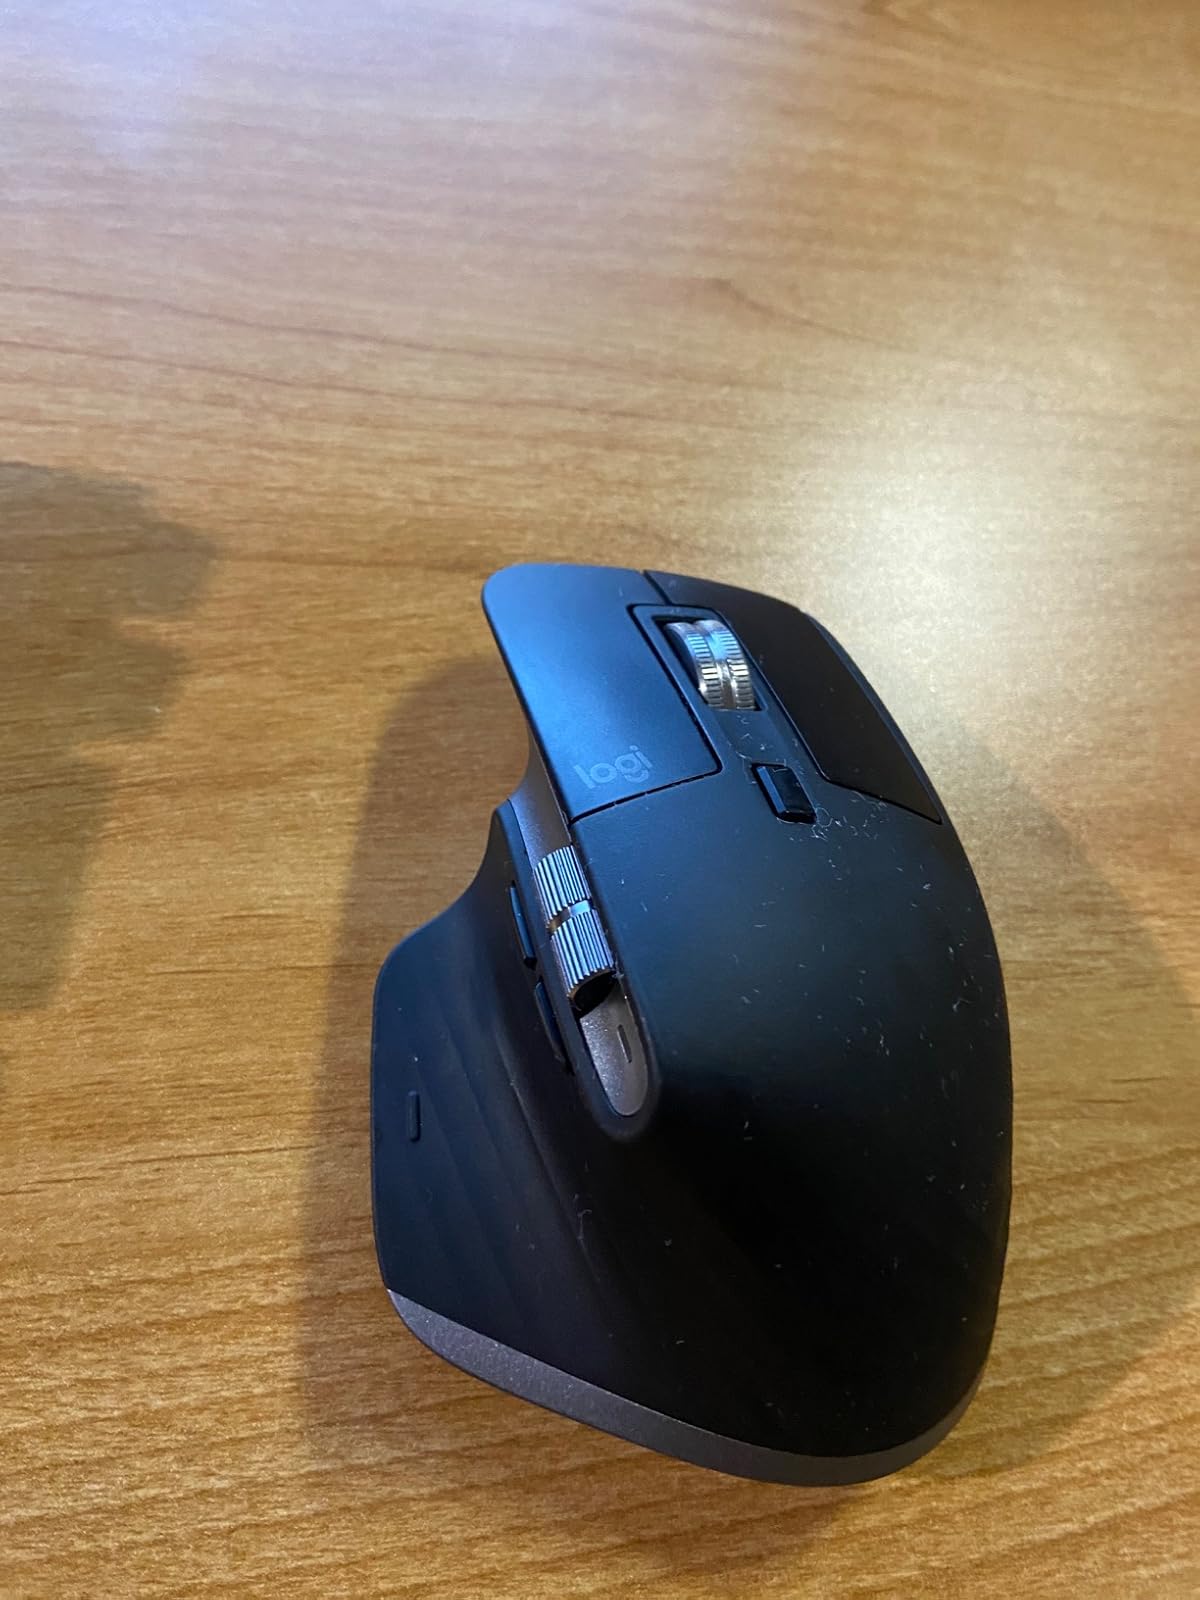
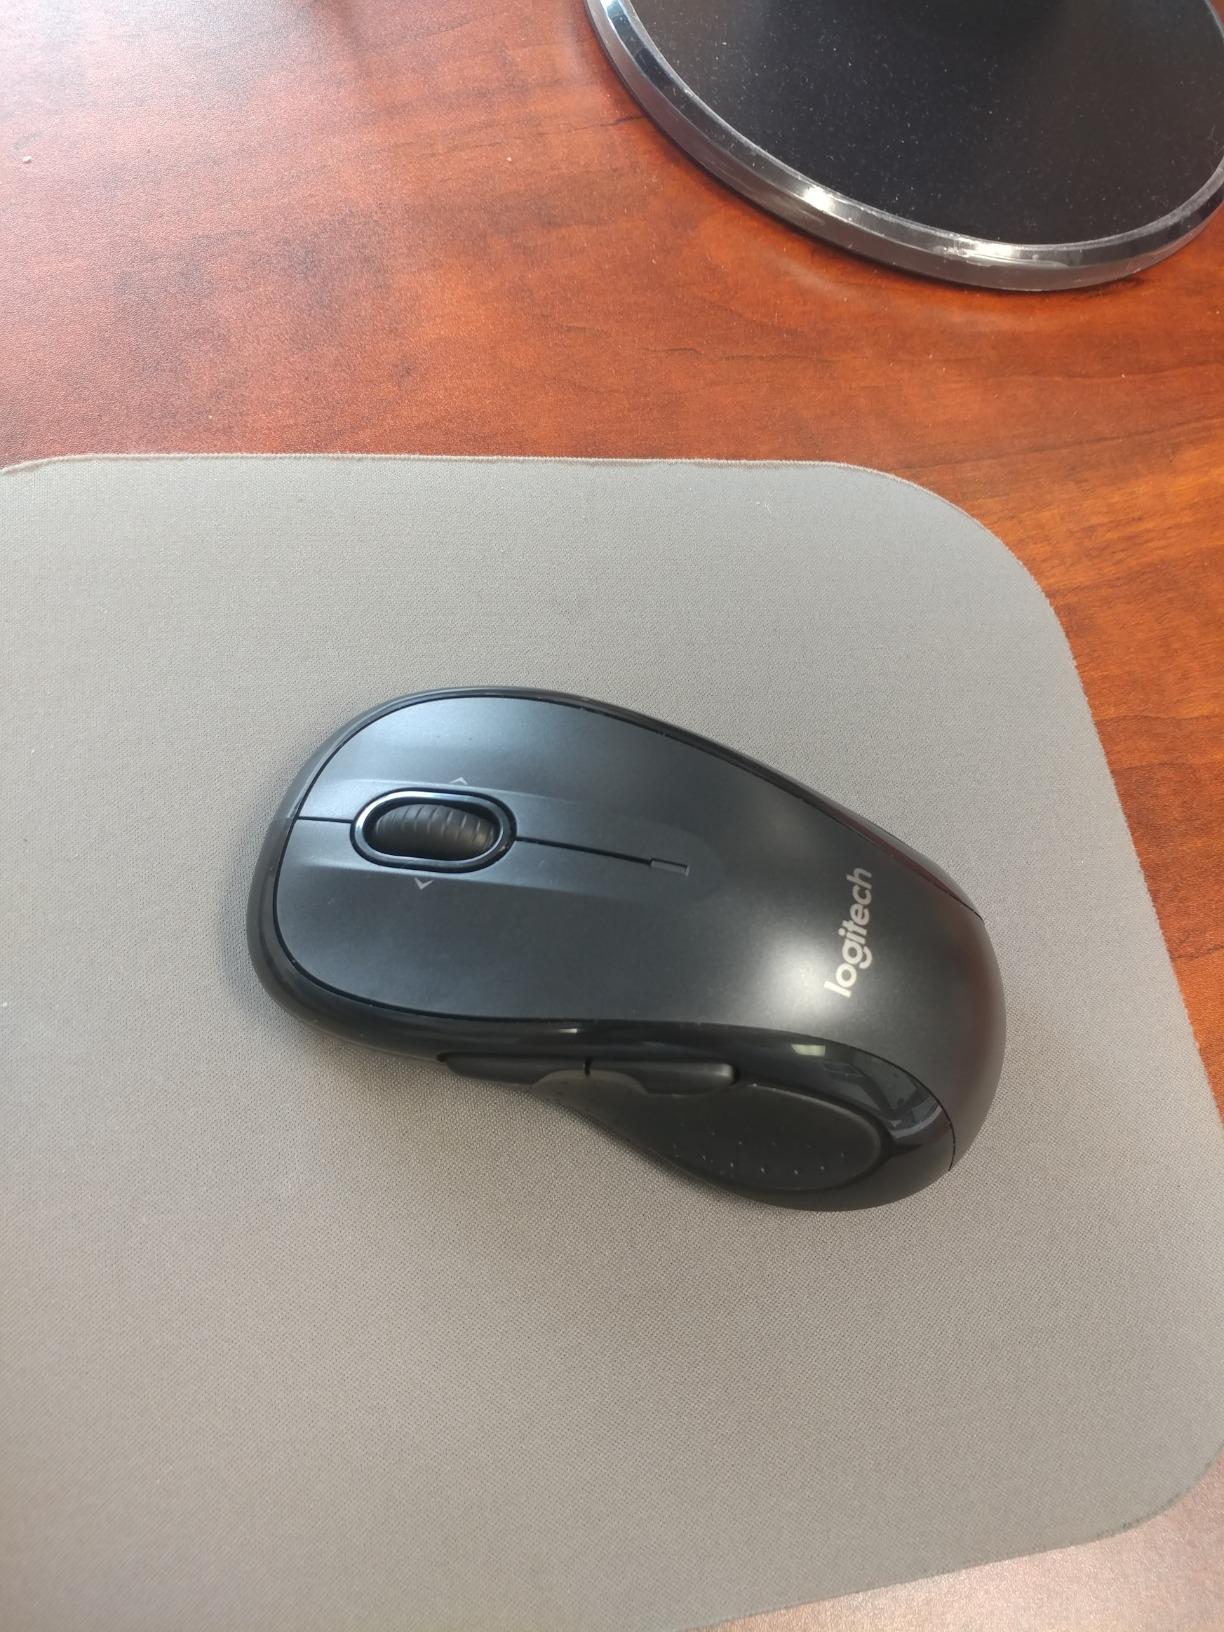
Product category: mouse
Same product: no